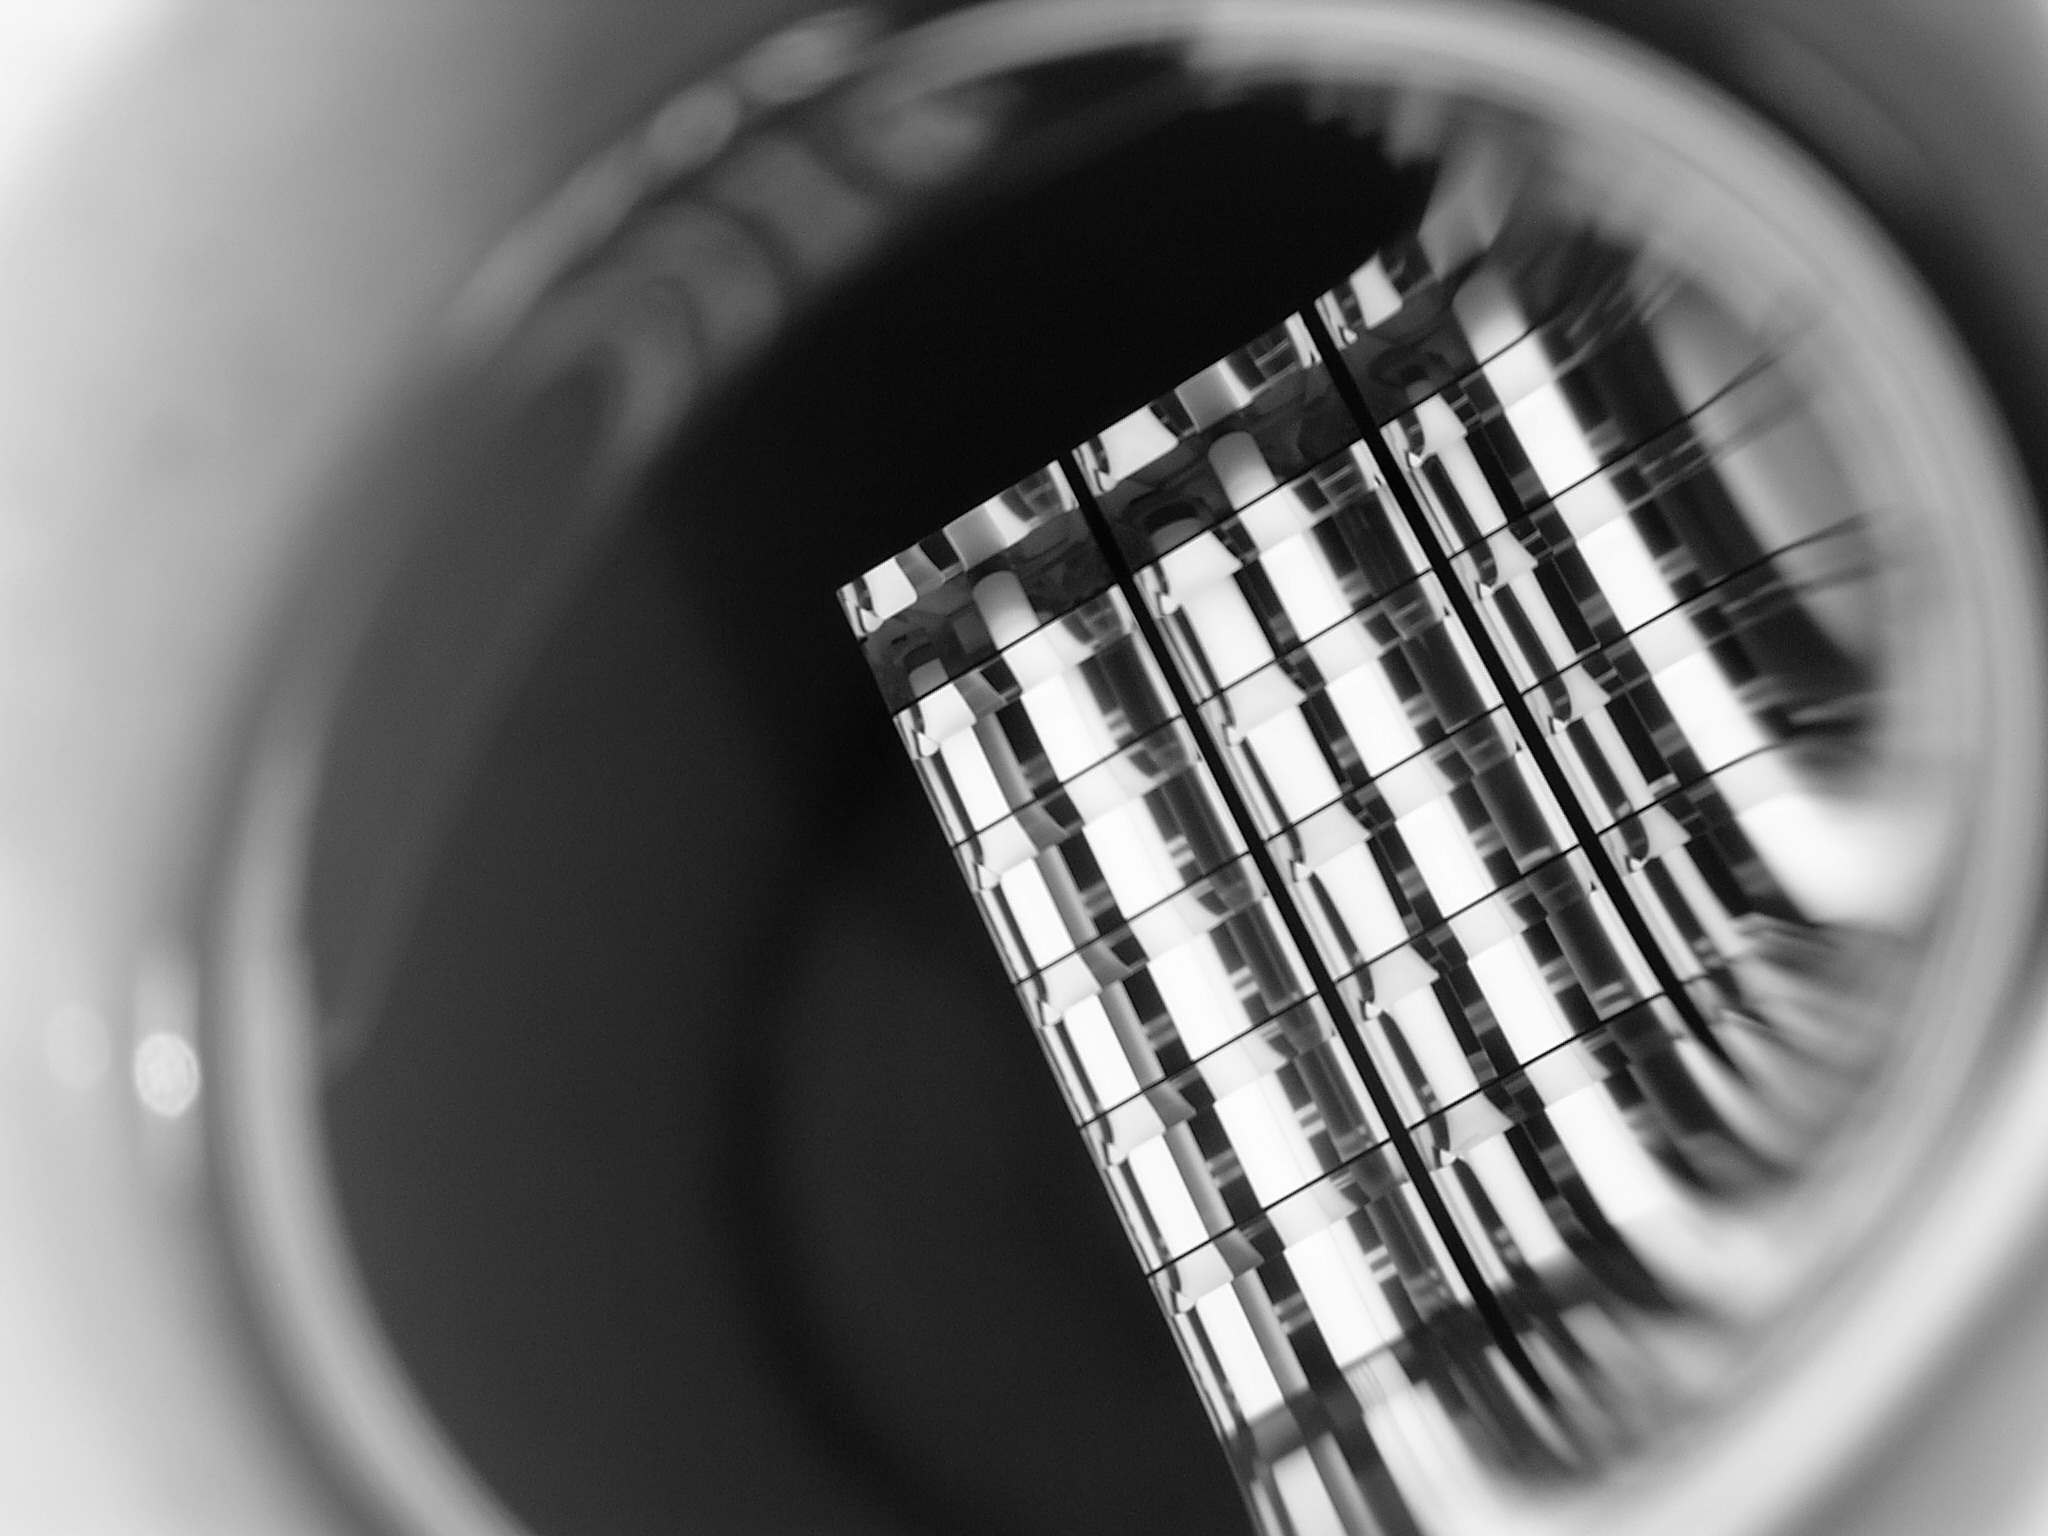
hand, coffee, light, abstract, black and white, white, photography, cup, reflection, drink, lamp, black, monochrome, coffee cup, circle, close up, eye, organ, shape, macro photography, monochrome photography